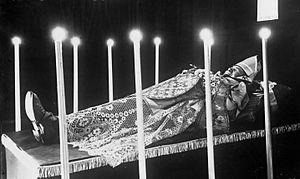
Hector Irénée Sevin, né le 22 mars 1852 à Simandre-sur-Suran dans l'Ain et mort le 4 mai 1916 à l'hôpital Saint-Joseph de Lyon dans le Rhône, est un prélat français, archevêque de Lyon et cardinal.